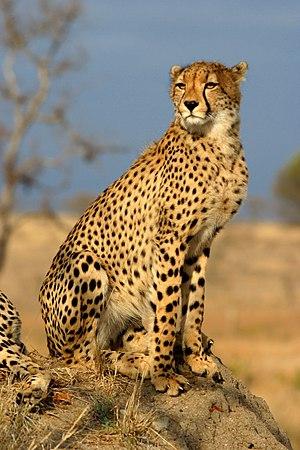
Le guépard est un grand mammifère carnassier de la famille des félidés vivant en Afrique et en Asie de l'Ouest. Le guépard a une allure svelte et fine, avec de longues pattes élancées, et une face au museau court marquée par deux traces noires partant des yeux. Son pelage est entièrement tacheté de noir sur un fond fauve à beige très clair ; les petits sont pourvus d'une courte crinière qui disparaît à l'âge adulte. Il est considéré comme l'animal terrestre le plus rapide au monde, sa vitesse à la course pouvant atteindre 112 km/h.
La liste des espèces d'animaux disparus d'Europe comptabilise les animaux éteints, réintroduits et disparus localement d'Europe du Pliocène à l'Holocène.